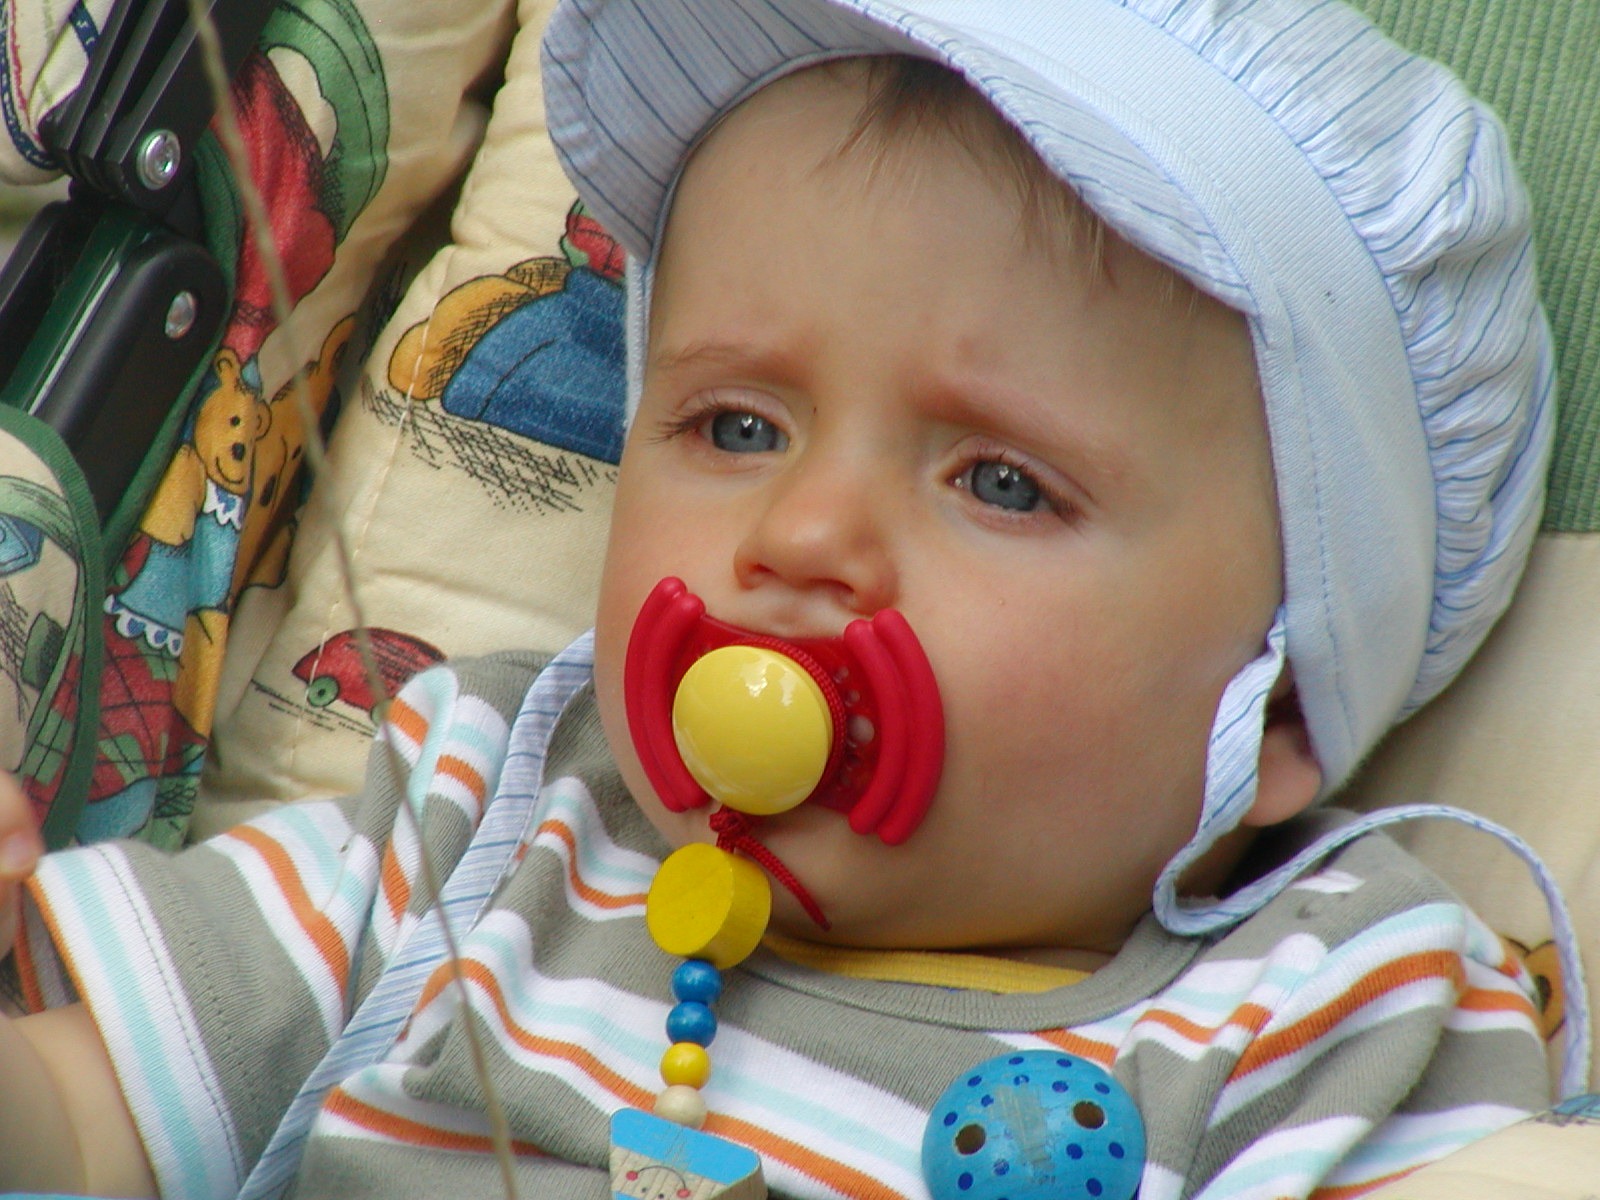
person, play, child, baby, facial expression, product, nose, infant, toddler, organ, small child, pacifier, baby carriage